List of knowledge deities

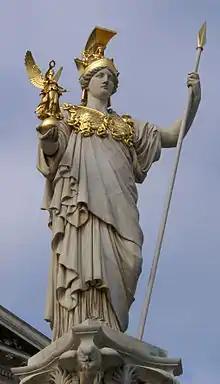
A statue of Athena, the Greek goddess of wisdom

A knowledge deity is a deity in mythology associated with knowledge, wisdom, or intelligence.